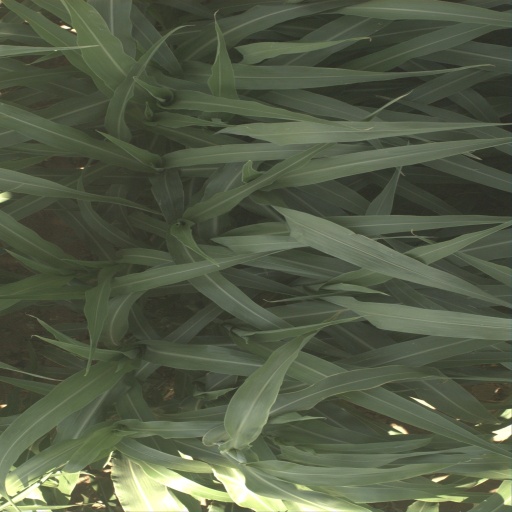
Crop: sorghum